Answer in natural language. Considering the relative positions, where is Pillow (highlighted by a red box) with respect to rectaangular shaped green side table (highlighted by a green box)? Choose between the following options: left or right
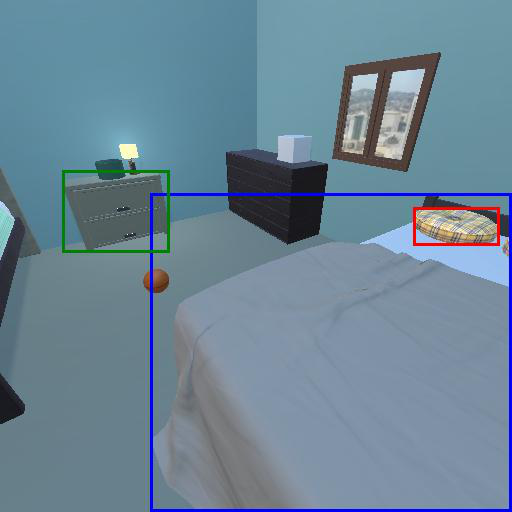
<answer>right</answer>